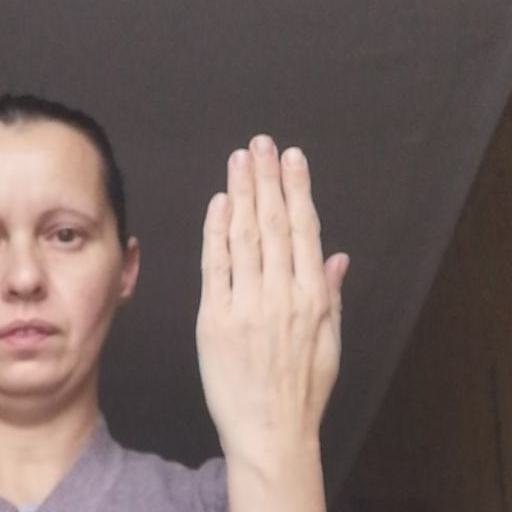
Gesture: stop_inverted